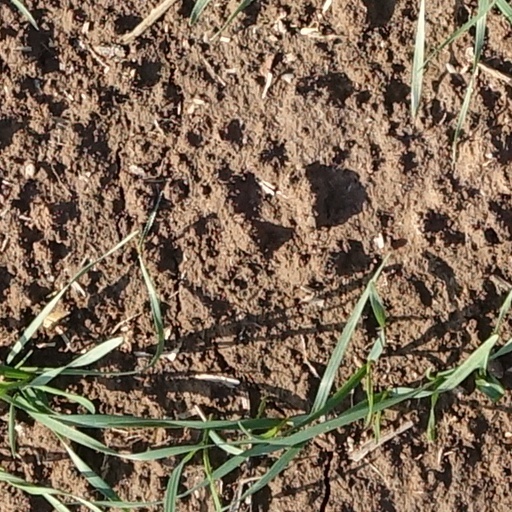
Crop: wheat